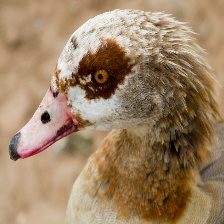
Species: EGYPTIAN GOOSE
Scientific name: ALOPOCHEN AEGYPTIACA
ImageNet parent category: goose